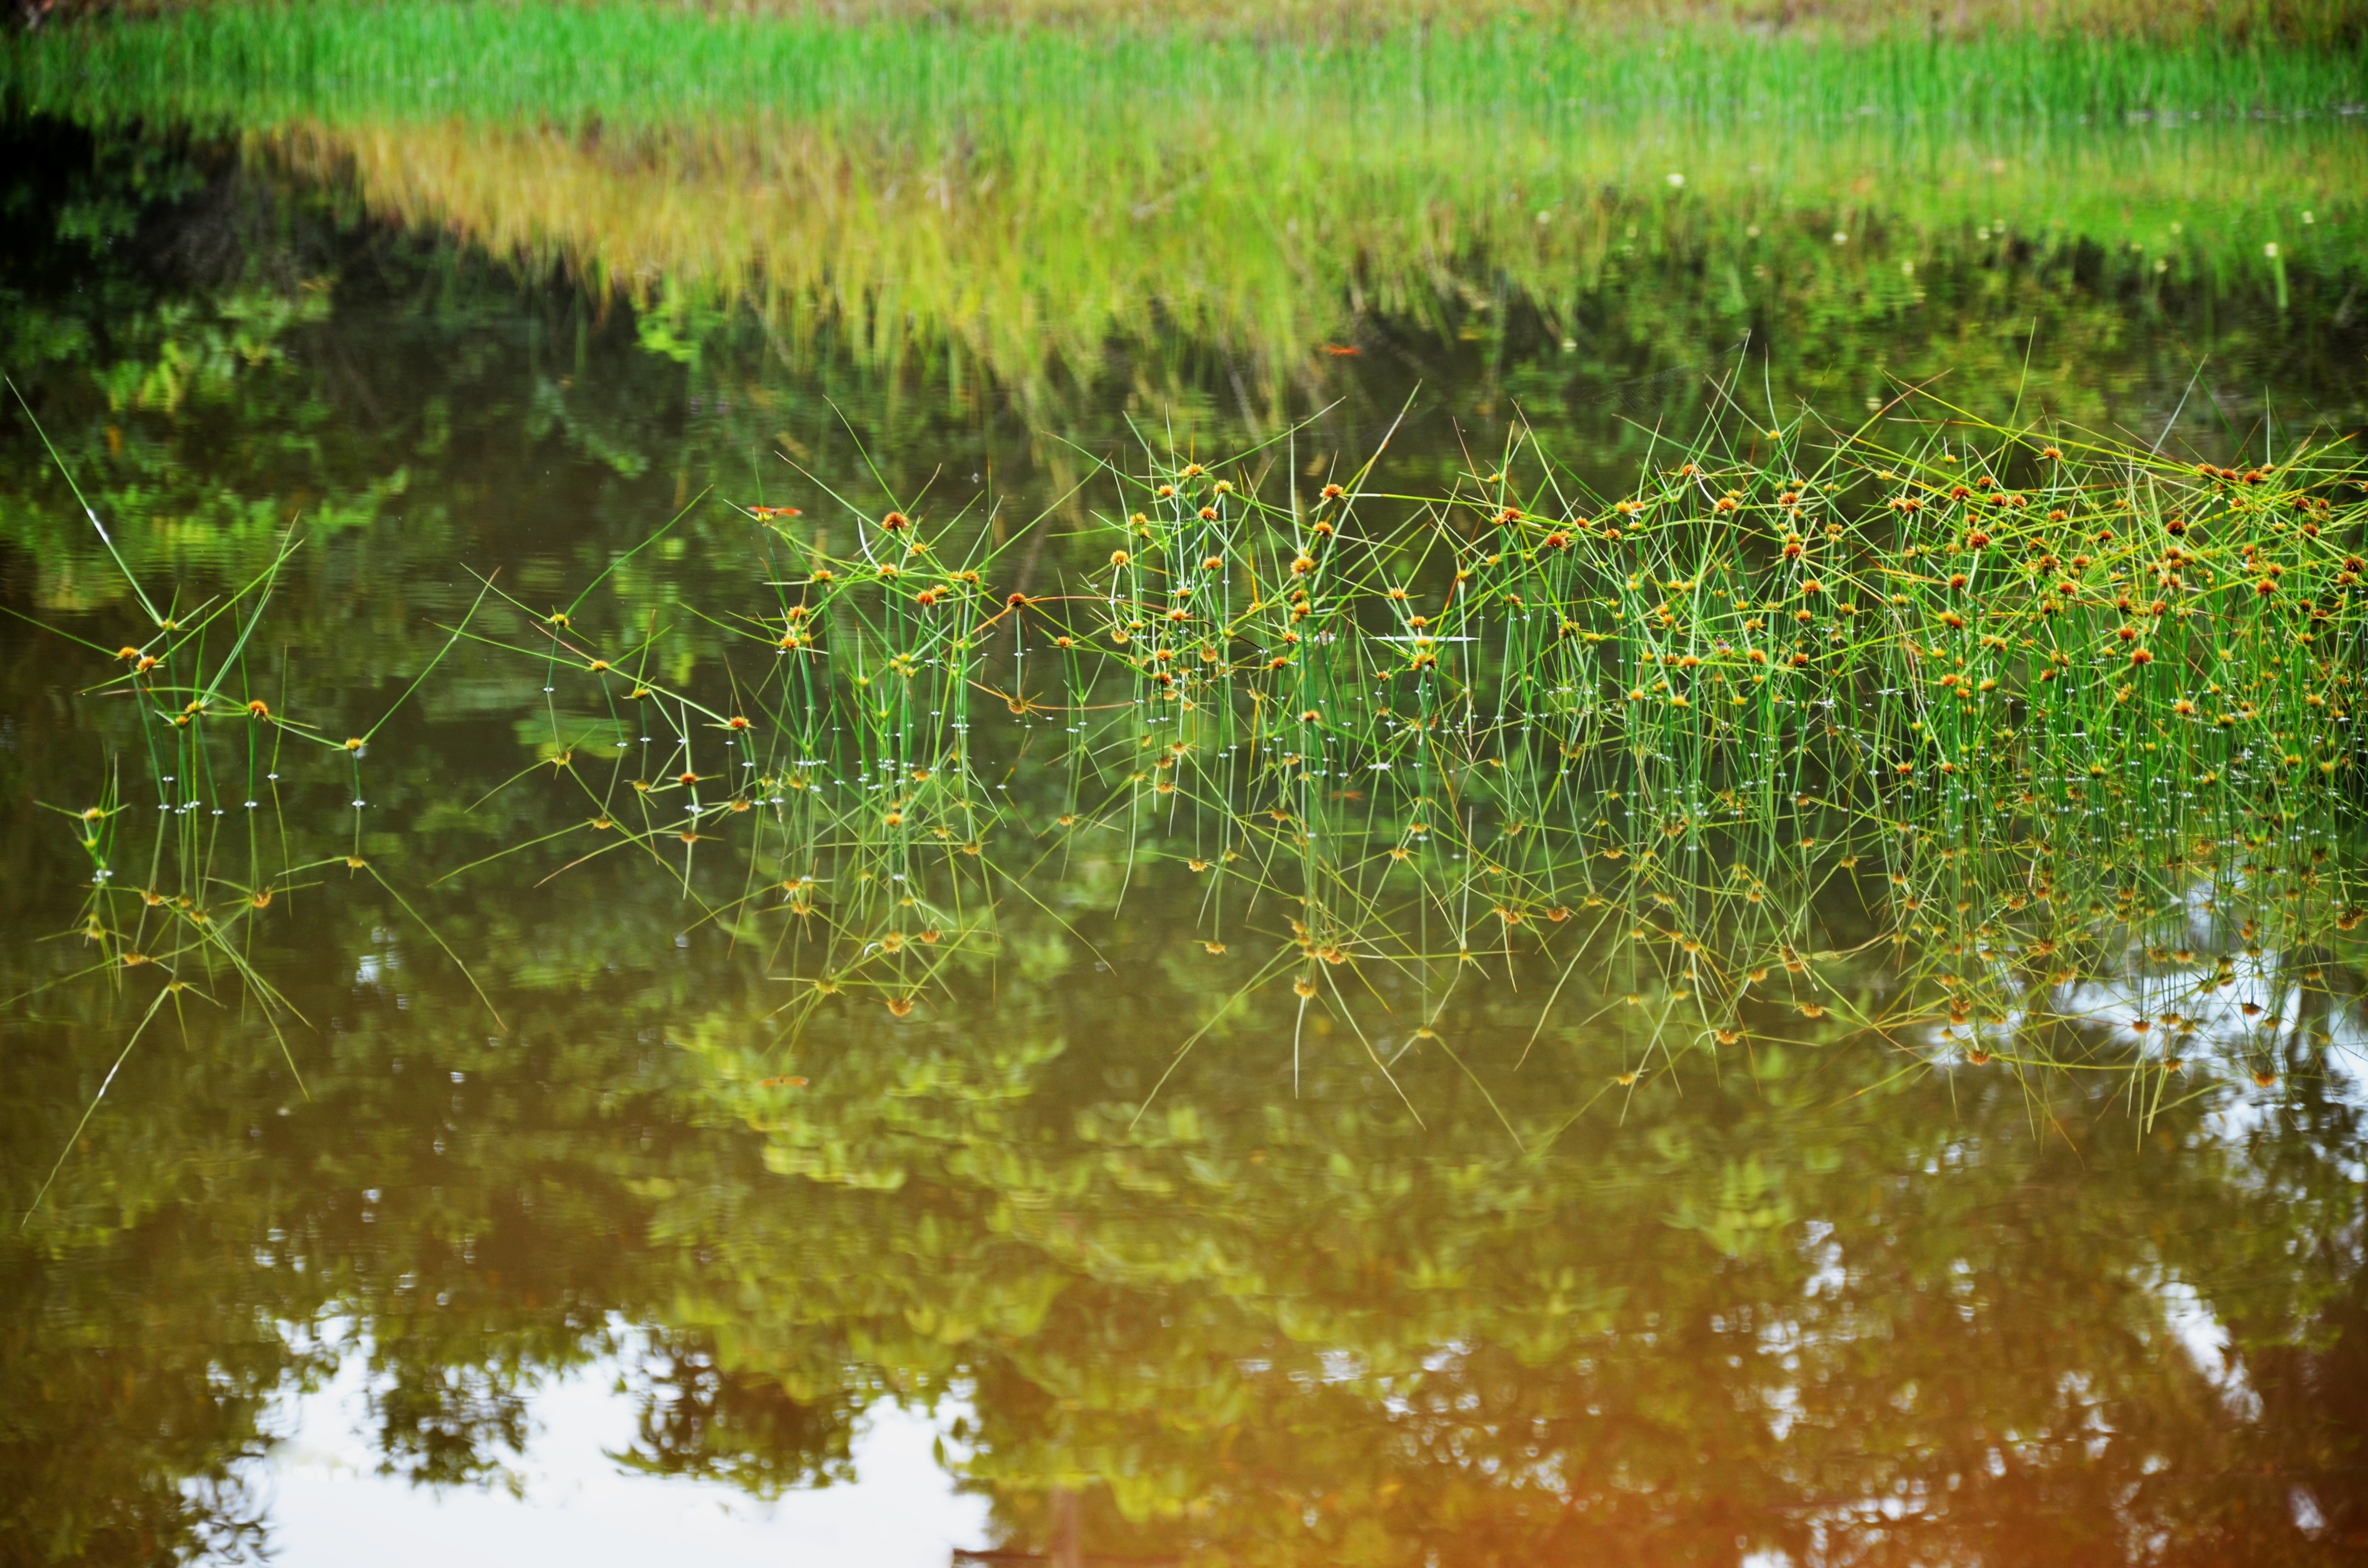
landscape, water, nature, grass, marsh, swamp, wilderness, plant, meadow, sunlight, leaf, lake, river, summer, pond, environment, stream, green, reflection, flora, ecology, vegetation, wetland, scene, habitat, ecosystem, fish pond, natural environment, grass family